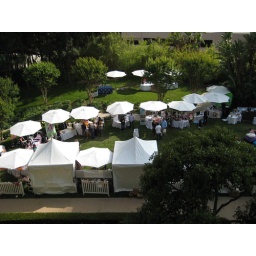
some dog clothing convention under my hotel room window